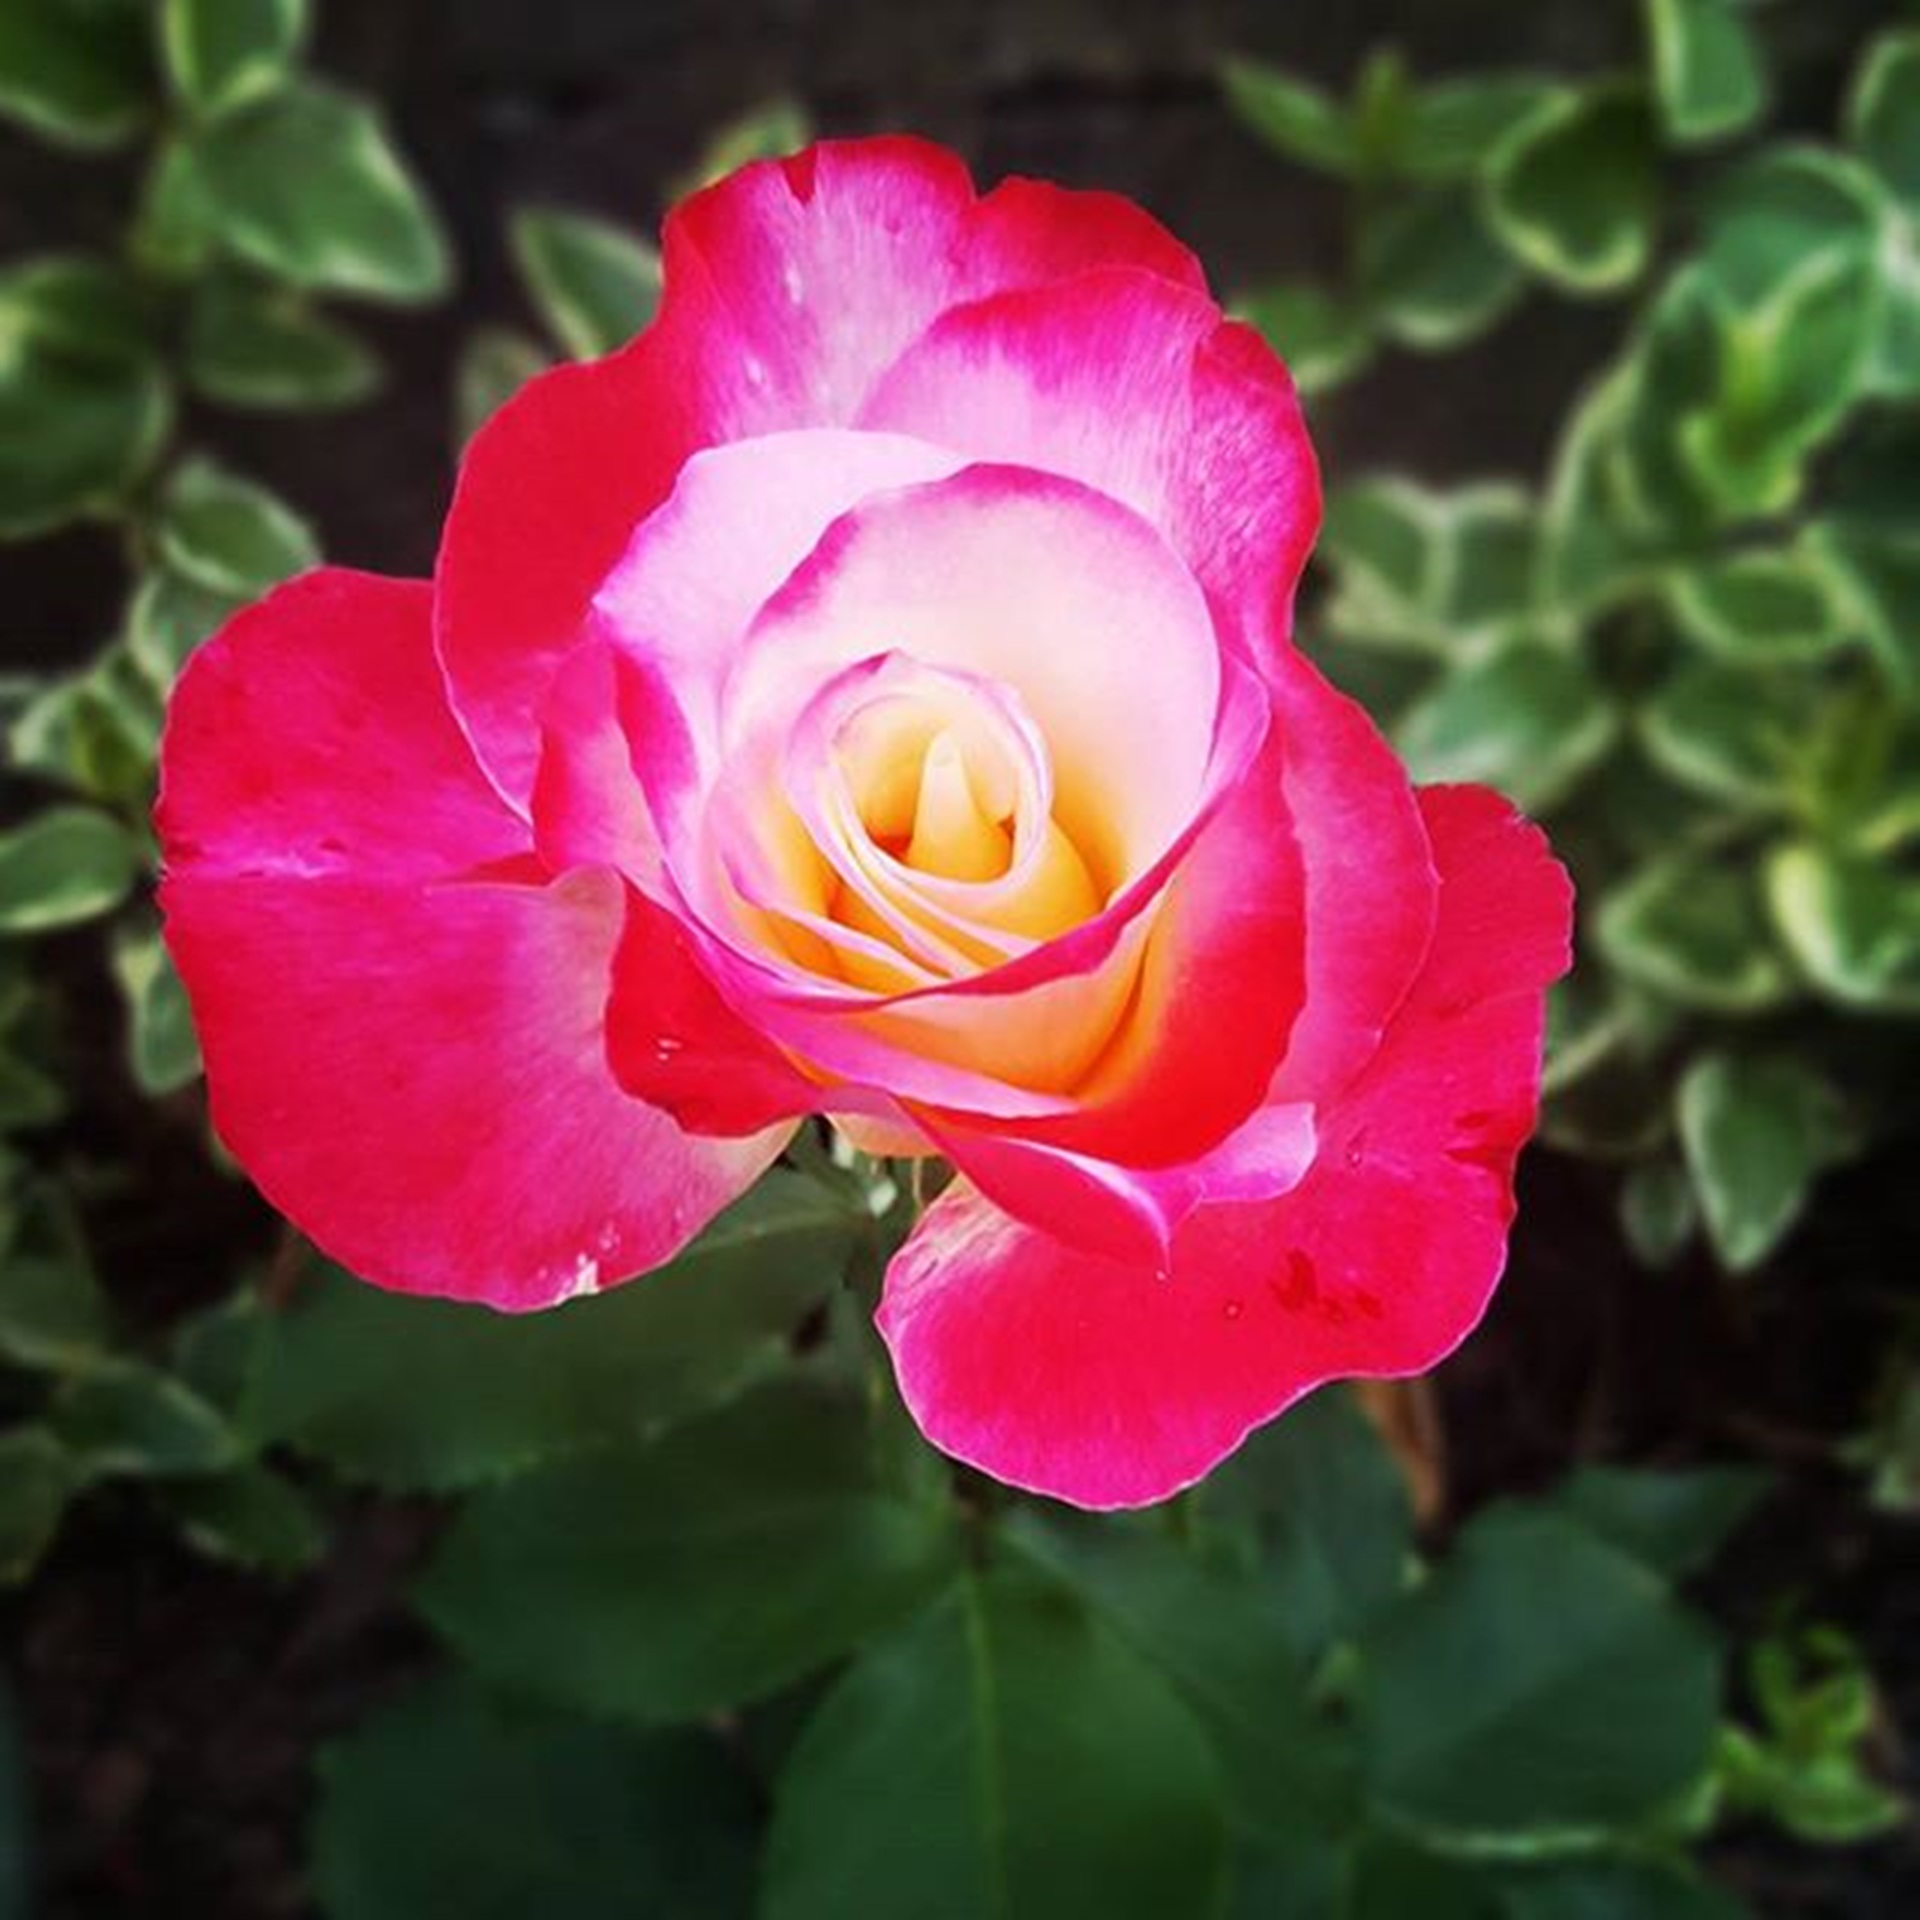
nature, plant, flower, petal, rose, yellow, garden, pink, flora, yellow flower, flowers, special, flower garden, floribunda, rosebud, macro photography, flowering plant, garden roses, rose family, colorful flower, vicky, annual plant, land plant, rosa centifolia, rose order